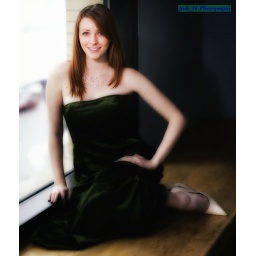
Green dress sitting by the window